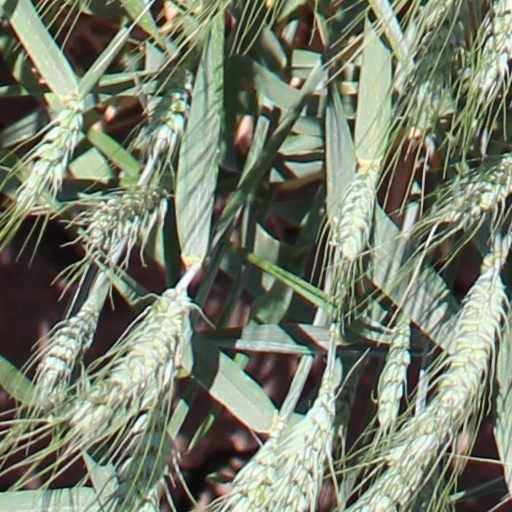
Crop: wheat